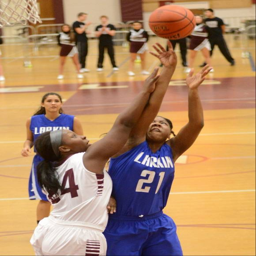
images from the girls basketball game .